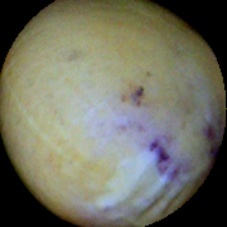
Label: Spotted